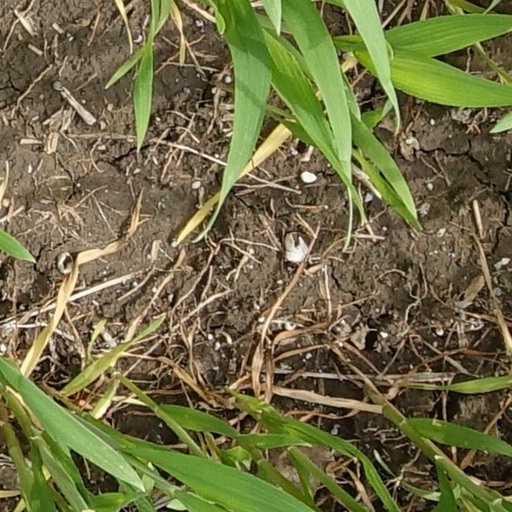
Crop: wheat